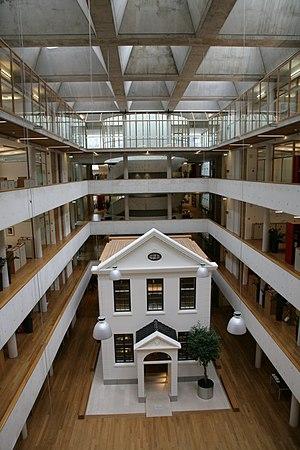
Gyldendal Norsk Forlag AS est aujourd'hui une des plus grandes maisons d'édition norvégiennes, qui publie de la littérature norvégienne et étrangère, des livres professionnels, des livres scolaires et des livres pour enfants et adolescents.